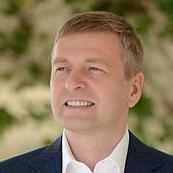
Age: 45